TurboGrafx-16

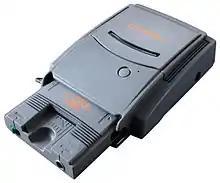
Super CD-ROM² attached to a CoreGrafx II

In 1991, NEC introduced an upgraded version of the CD-ROM² System known as the "Super CD-ROM²", which updates the BIOS to Version 3.0 and increases buffer RAM from 64 KB to 256 KB. This upgrade was released in several forms: the first was the "PC Engine Duo" on September 21, a new model of the console with a CD-ROM drive and upgraded BIOS/RAM already built into the system. This was followed by the "Super System Card" released on October 26, an upgrade for the existing CD-ROM² add-on that serves as a replacement to the original System Card. PC Engine owners who did not already own the original CD-ROM² add-on could instead opt for the Super-CD-ROM² unit, an updated version of the add-on released on December 13, which combines the CD-ROM drive, interface unit and Super System Card into one device.